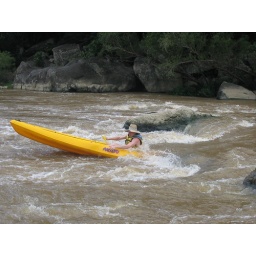
Strungling against mountain river